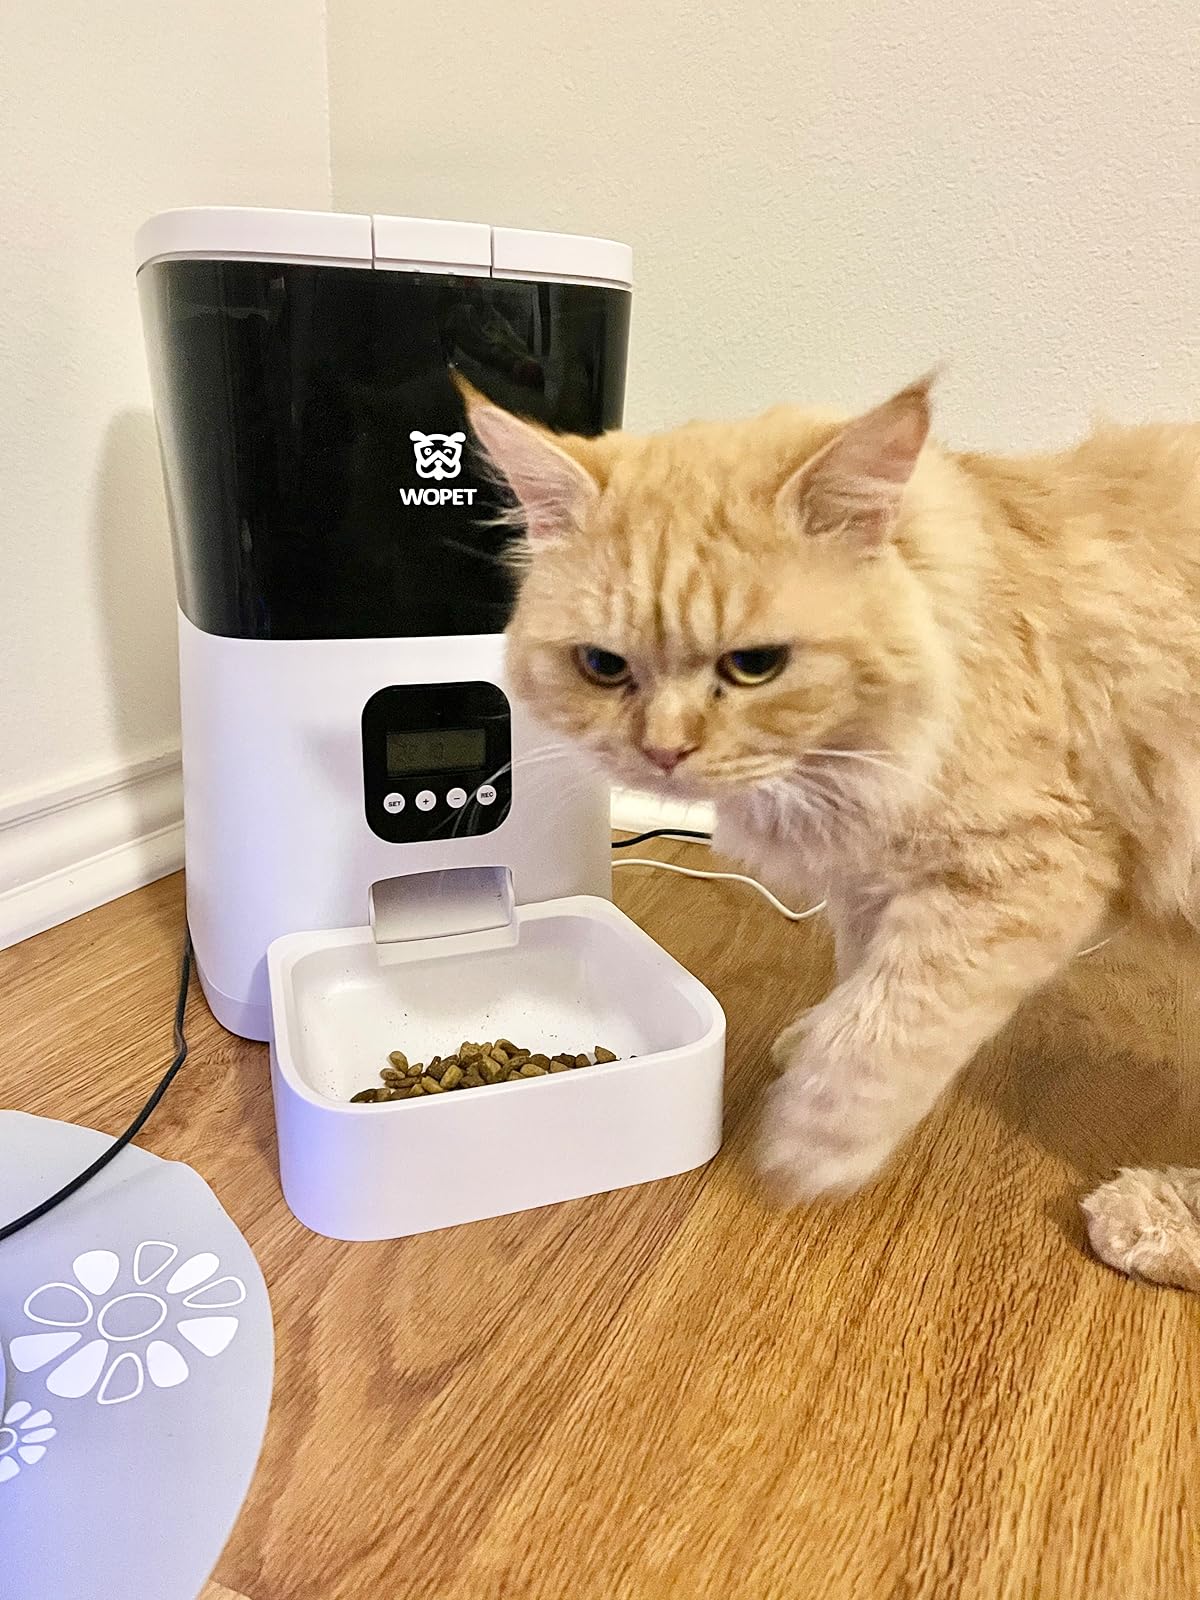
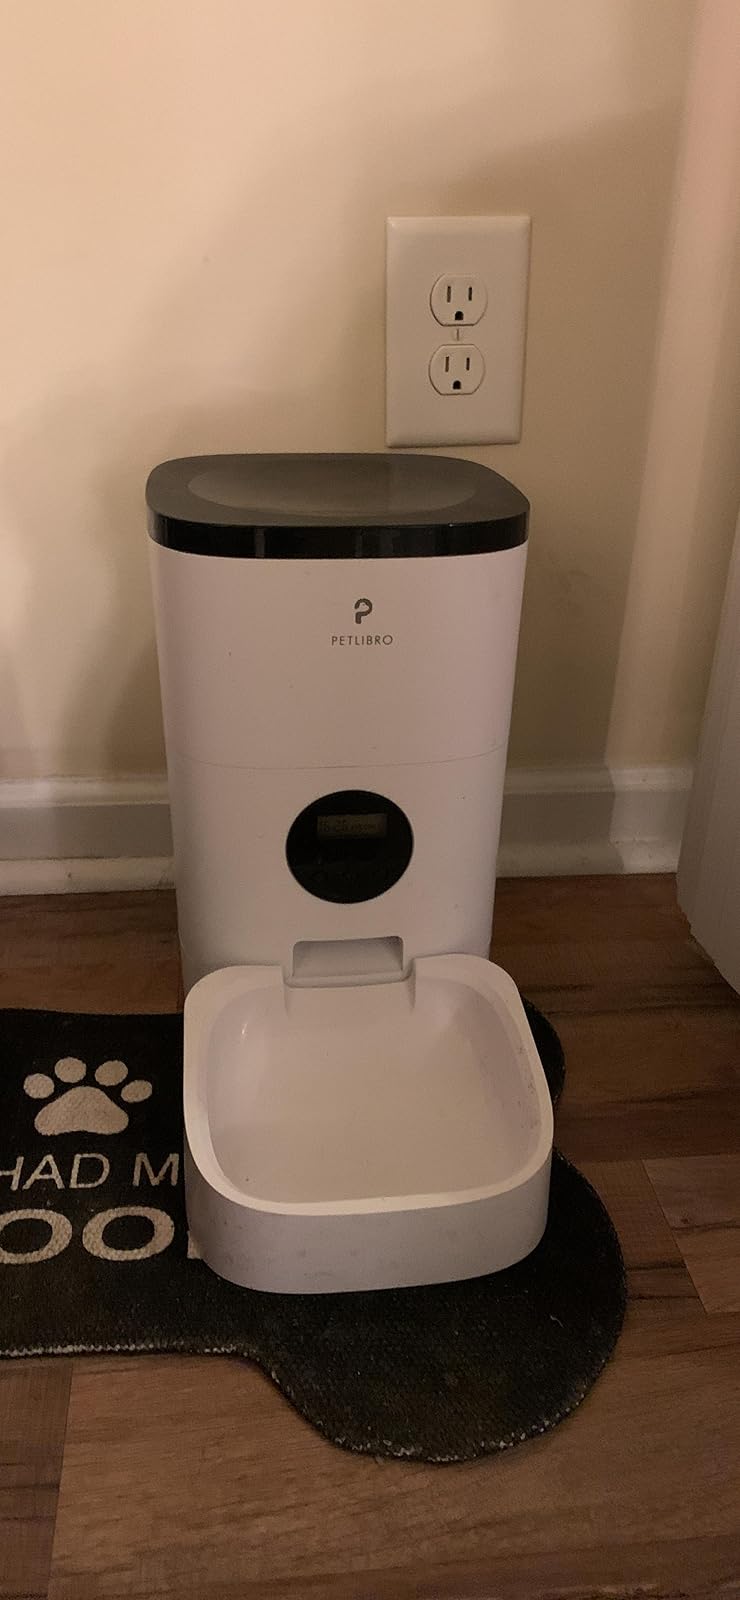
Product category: items_feeder
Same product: no